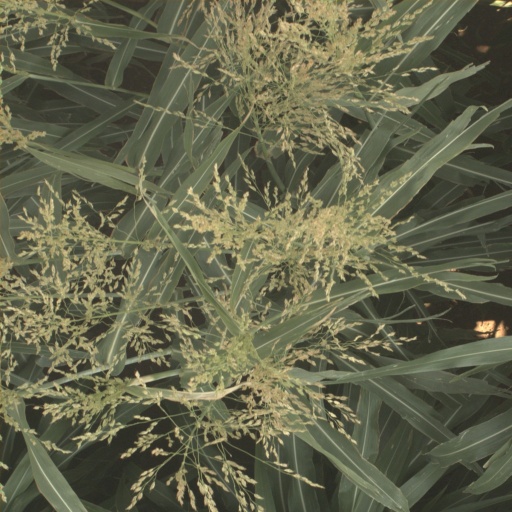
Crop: sorghum